Dragon Ball Z: Resurrection 'F'

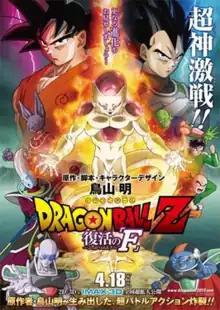
Theatrical release poster

is a 2015 Japanese animated science fantasy martial arts film and the sequel to "" (2013). It is the nineteenth animated feature film based on the 1984–95 manga series "Dragon Ball", the fifteenth to carry the "Dragon Ball Z" branding, and is the second film in the franchise to be personally supervised by series creator Akira Toriyama. The film's plot depicts the return of Frieza, who after his resurrection via the eponymous Dragon Balls, goes into extensive training with the purpose to enact his revenge against Goku.